Dinendranath Tagore

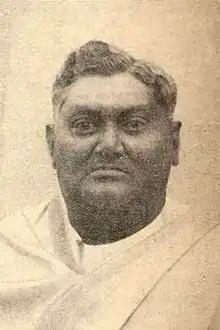

Dinendranath Tagore (16 December 1882– 21 July 1935), also known as Dinu Thakur, was a Bengali musician, singer and poet.